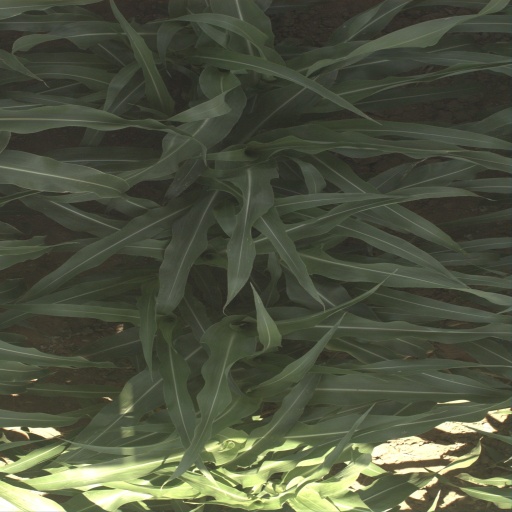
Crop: sorghum